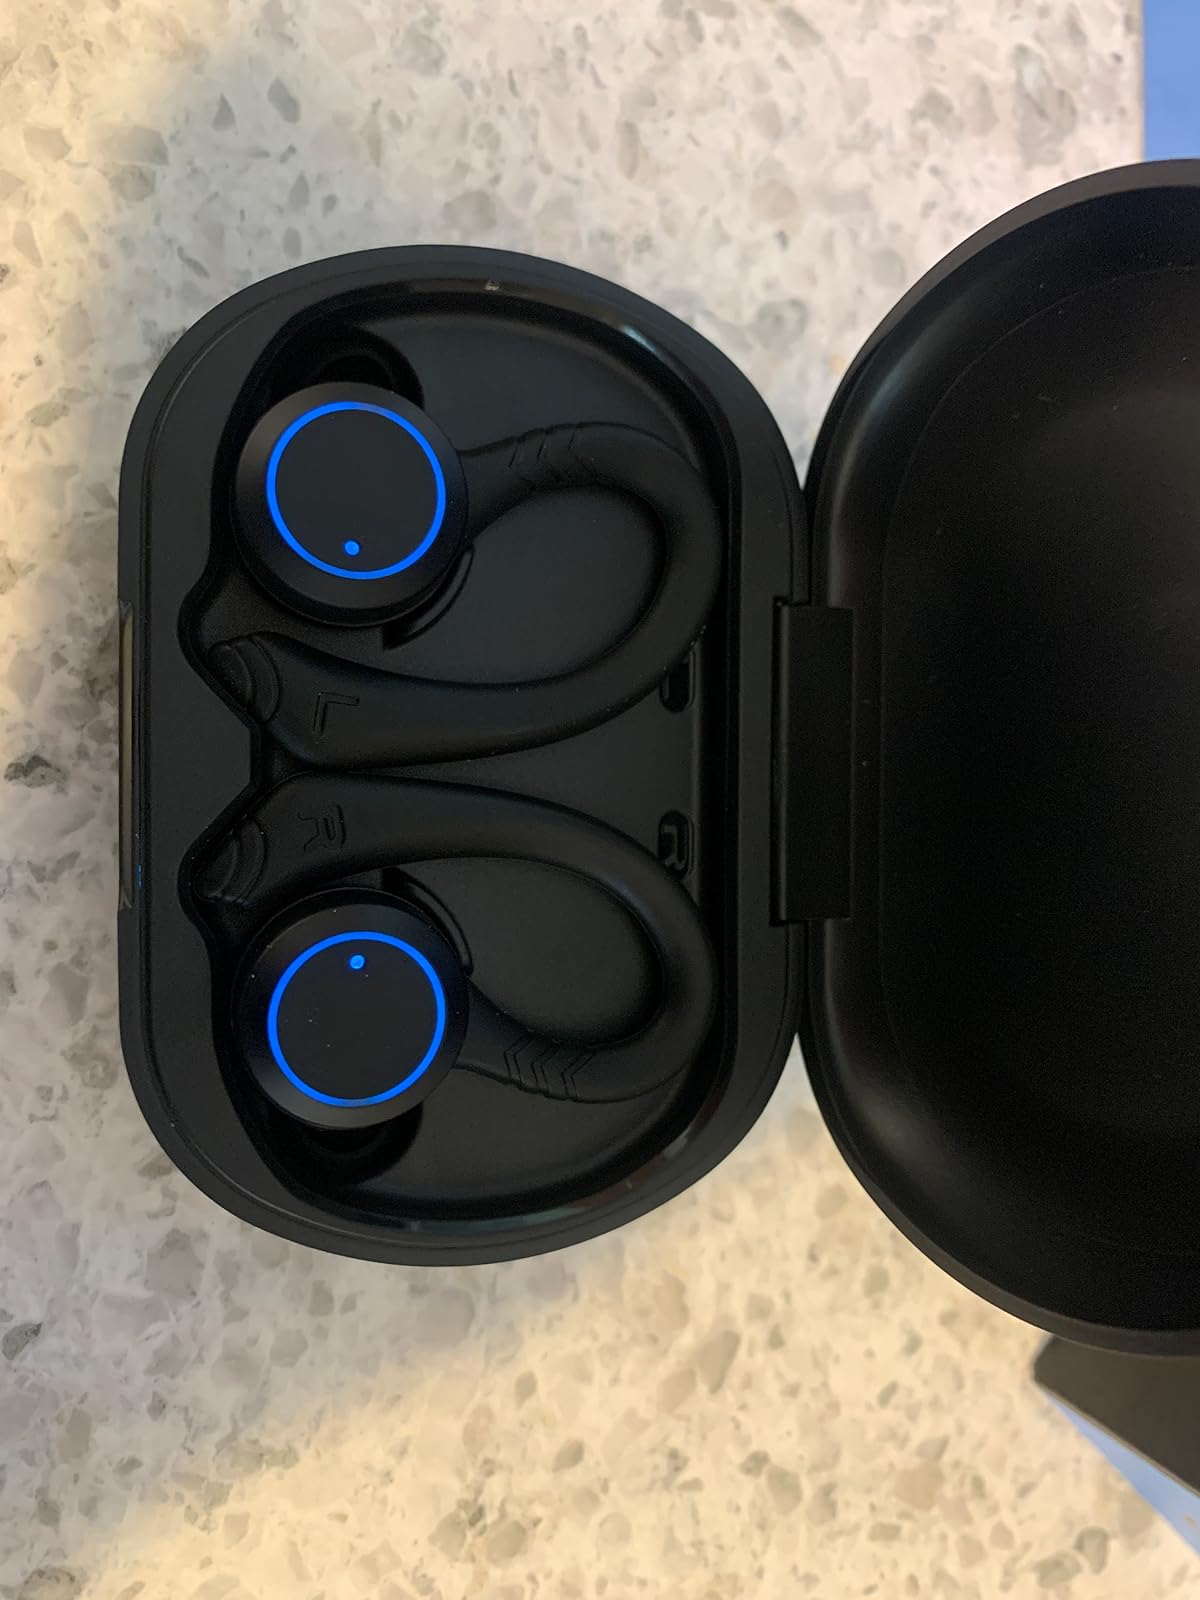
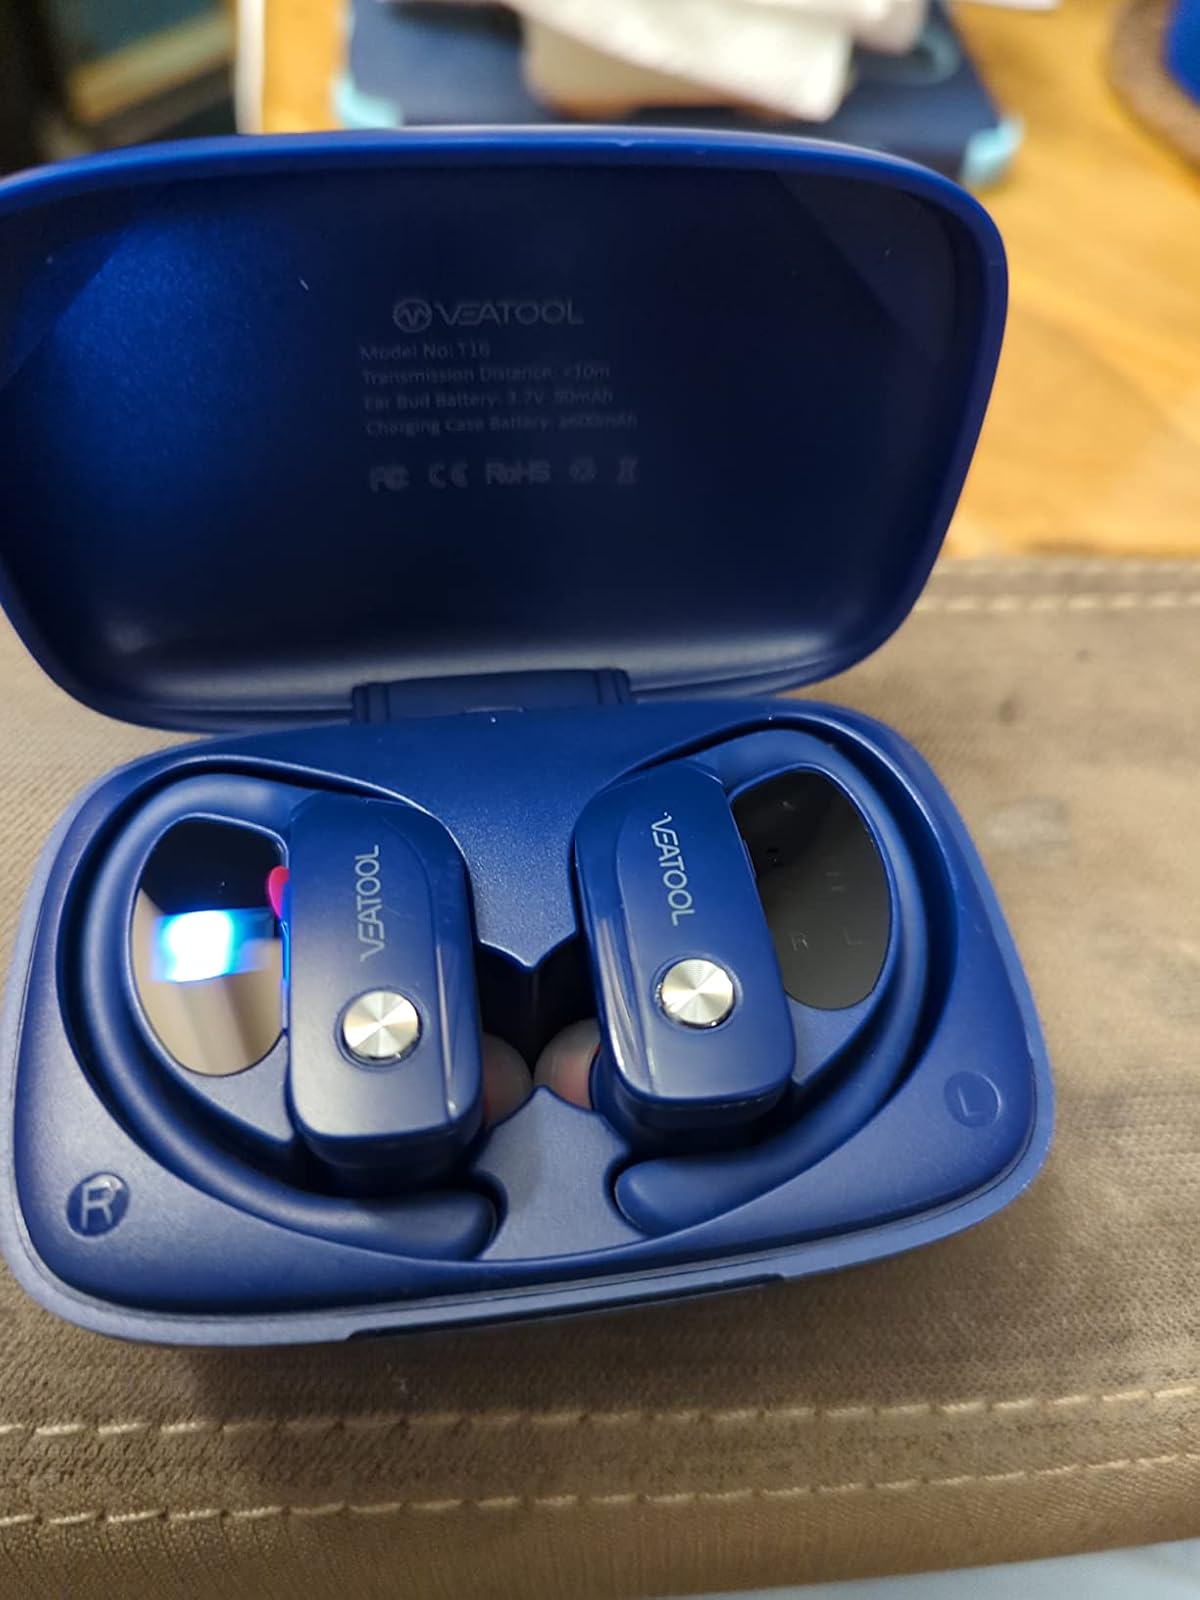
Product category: earbuds
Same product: no